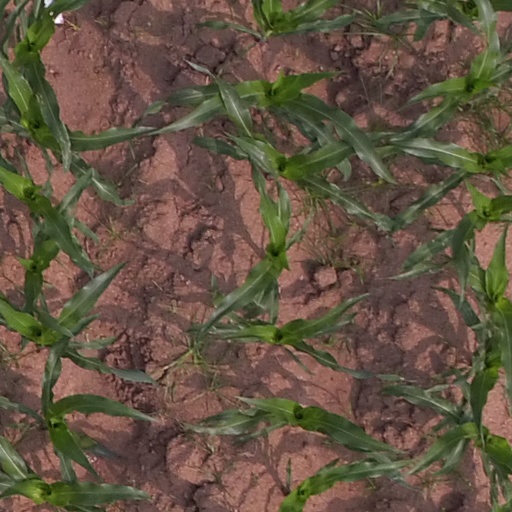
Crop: maize; corn